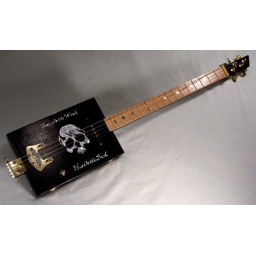
4 string cigar box guitar by JStoltz of Delta Blues Classics.